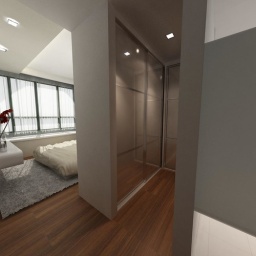
Decided to box up the open-concept wardrobe. 3 doors in total of which the left comprise 2 sliding doors.